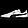
Label: Sneaker